Georg Friedrich von Reichenbach

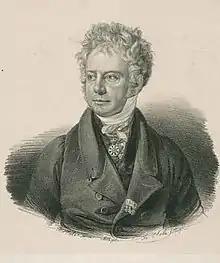
By Friedrich Hohe after Joseph Karl Stieler (c. 1825)

Georg Friedrich von Reichenbach (24 August 1771 – 21 May 1826) was a German scientific instrument maker.